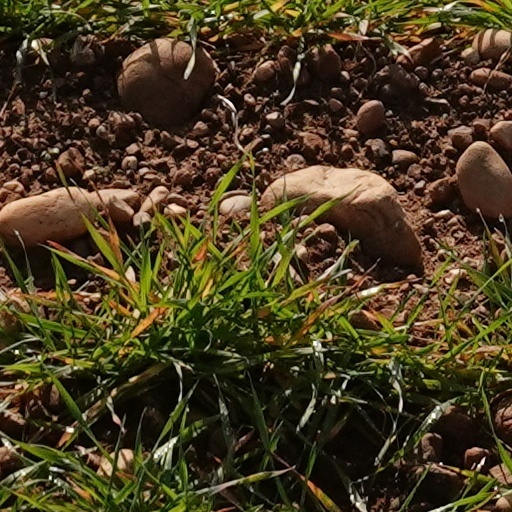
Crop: wheat